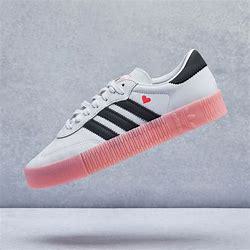
Brand: adidas
Model: originals Adidas Originals Sambarose